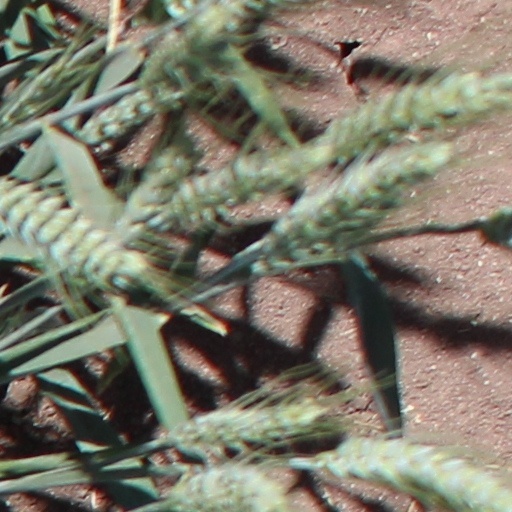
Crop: wheat